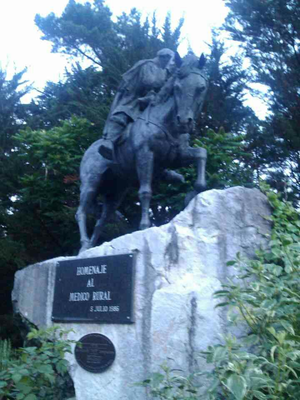
Cet article recense les statues équestres en Espagne.